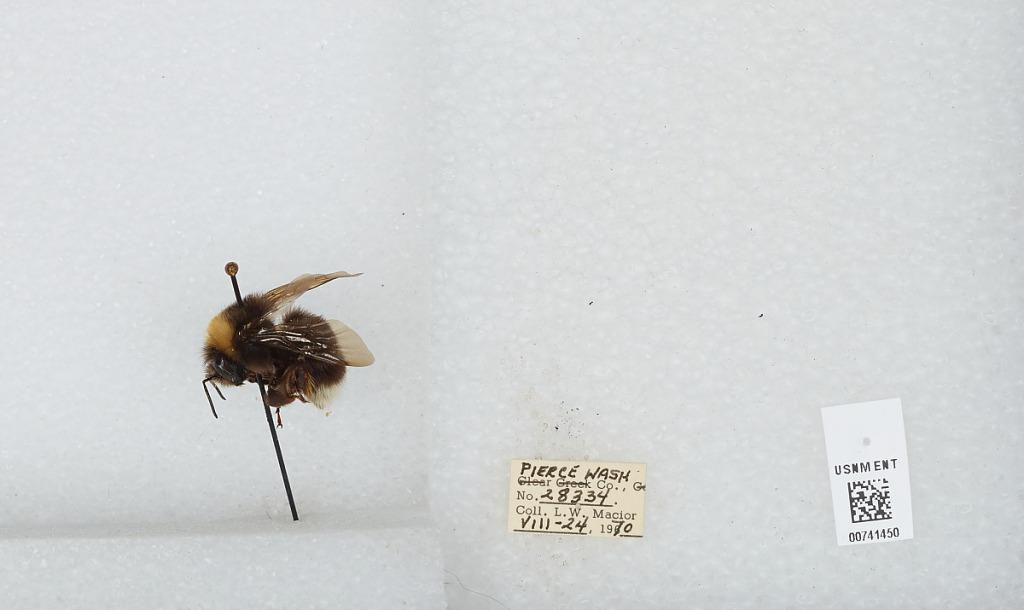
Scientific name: Bombus (Bombus) occidentalis Greene
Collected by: L. Macior
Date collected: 1970-8-24
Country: United States
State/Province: Washington
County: Pierce
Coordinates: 47.05, -122.12